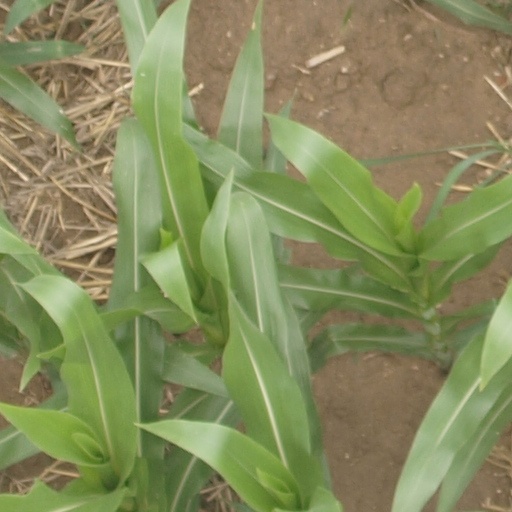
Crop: maize; corn